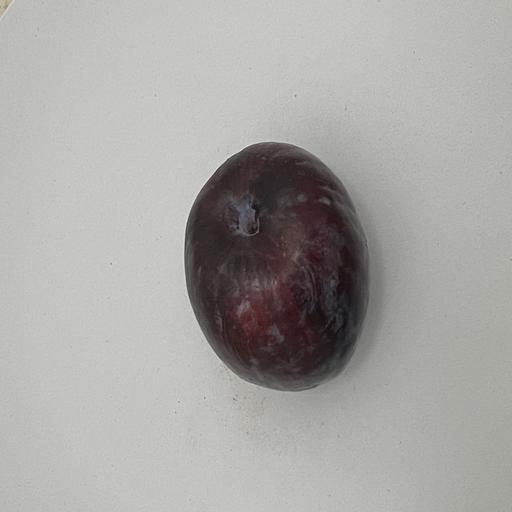
Crop type: Palm